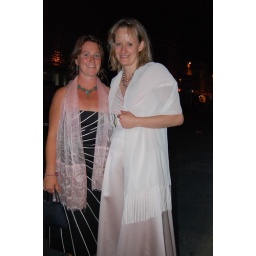
These guys left the Hospital ball at around 0030 to come and collect their Potter book